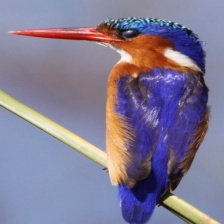
Species: MALACHITE KINGFISHER
Scientific name: CORYTHORNIS CRISTATUS